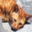
Label: cat